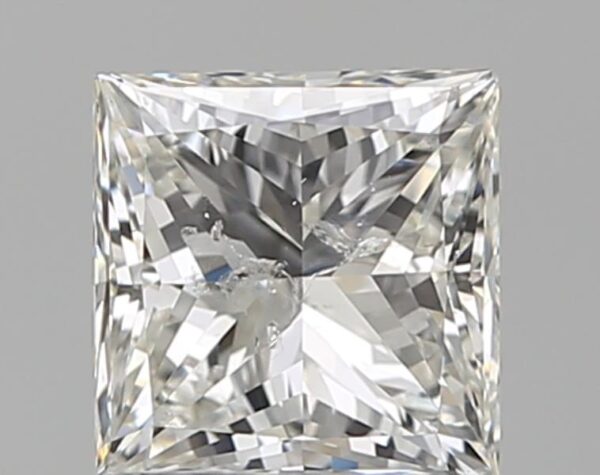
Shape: princess
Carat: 1
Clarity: SI2
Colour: H
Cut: EX
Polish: VG
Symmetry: VG
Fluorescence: VSL
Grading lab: IGI
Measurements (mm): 5.54 x 5.45 x 3.84